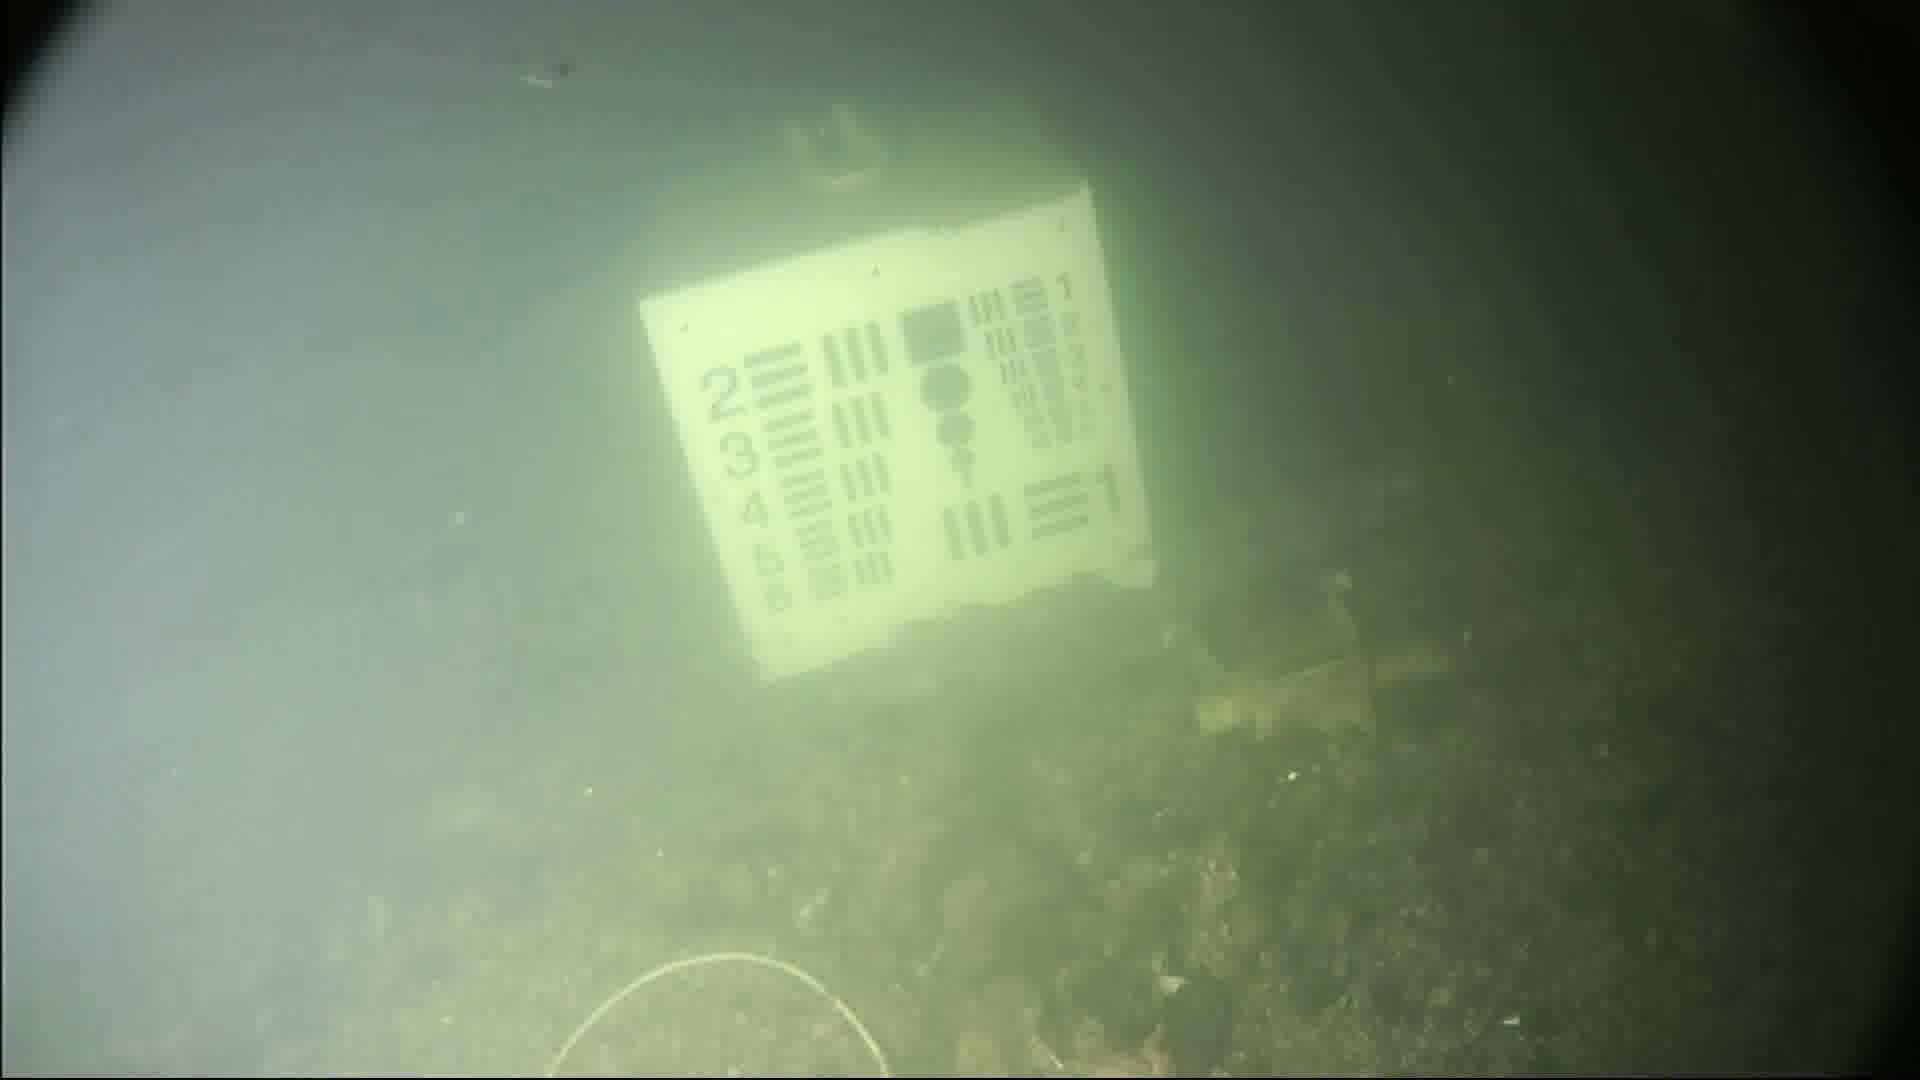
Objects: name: jellyfish